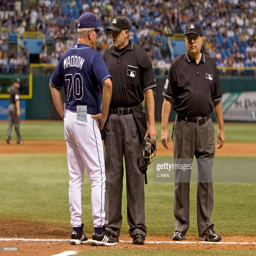
# talks with umpire during the eighth inning of the game against sports team .